Douglas Fairbanks Jr.

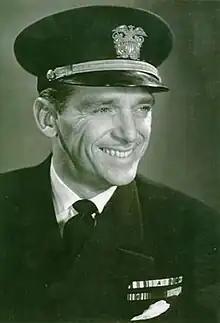
Douglas Fairbanks Jr., "Father of the U.S. Navy Beach Jumpers"

Fairbanks' second lead role was in "Dead Man's Curve" (1928) for FBO. He was Helene Chadwick's leading man in "Modern Mothers" (1928) at Columbia, and he starred in "The Toilers" (1928) for Tiffany. Fairbanks starred in another for Columbia, "The Power of the Press" (1928), directed by Frank Capra. He went back to supporting roles for "The Barker" (1928) at First National, his first "talkie" and "A Woman of Affairs" (1928) at MGM with Greta Garbo and John Gilbert.